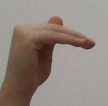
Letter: khaa